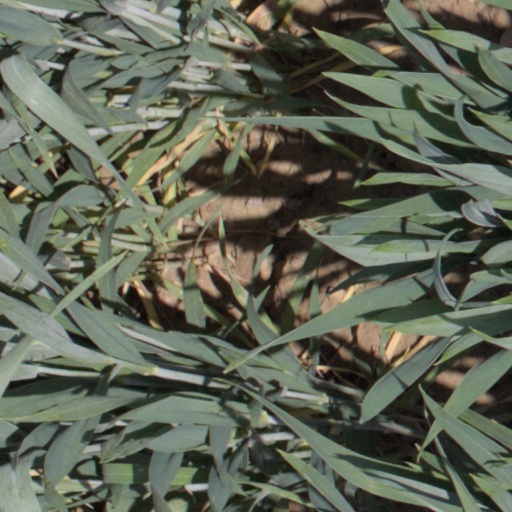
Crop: wheat